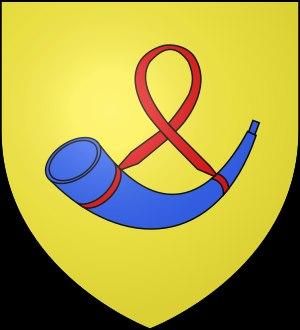
Pierre II de Nice est né vers 1035 et mort en 1103.
Tibors de Sarenom, également connue comme Thiburge II ou Tiburge II d'Orange, était une poétesse occitane, l'une des premières trobairitz attestées, active durant la période classique de la littérature occitane médiévale.
Pons II de Mevouillon, précariste de l’église d’Arles à Nyons, devient un très riche propriétaire et a huit fils, dont plusieurs sont illustres.
Rambaud ou Raimbaud de Nice est né vers 1006 et mort vers 1073.